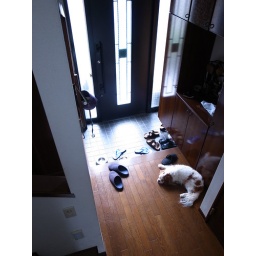
sleeping in the door